Shalu Robot

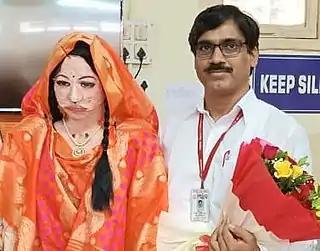
Robot Shalu with her creator Dinesh Kunwar Patel

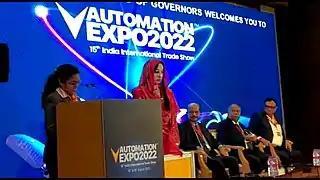
Robot Shalu's welcome speech at the International Automation Expo 2022 in front of 15 countries

Shalu's creator, Dinesh Patel, cites the 2010 film "Enthiran" and Hanson Robotics' humanoid robot, Sophia, as his primary motivation for building the robot. He worked on the project for three years. The first version of the robot was introduced to the world on 23 November 2020 through a telecast on DD News.